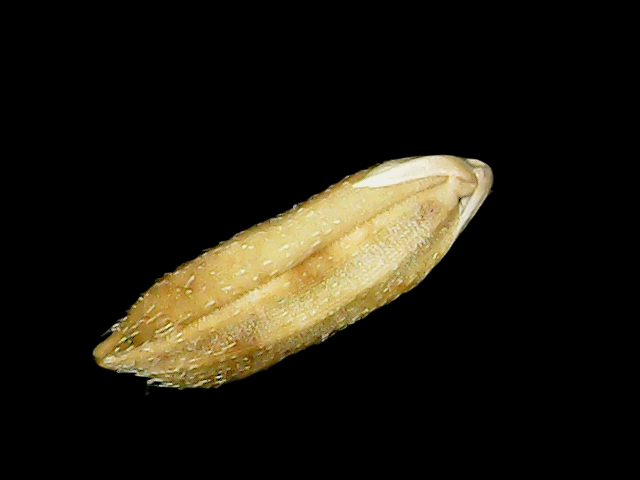
Rice variety: Bd51